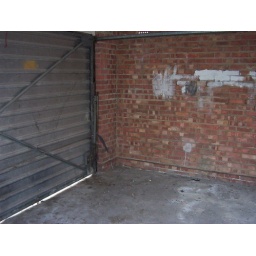
Right wall and double up and over door in closed position.